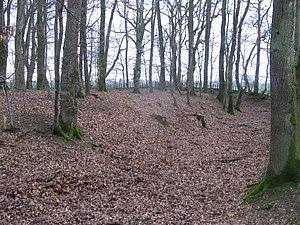
Motte ou Butte Jollard (sur le domaine des Jollards)
Neuilly-en-Donjon est une commune française, située dans le département de l'Allier en région Auvergne-Rhône-Alpes.